USS Trenton (CL-11)

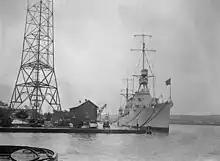
"Trenton" returning from her shakedown cruise in 1924.

On 20 October 1924, while "Trenton" was conducting gunnery drills off the Virginia Capes near Norfolk, powder bags in her forward turret exploded, killing or injuring every member of the gun crew. During the ensuing fire, Ensign Henry Clay Drexler and Boatswain's Mate First Class George Cholister attempted to dump powder charges into the immersion tank before they detonated but failed. Ensign Drexler was killed when the charge exploded, and Boatswain's Mate Cholister was overcome by fire and fumes before he could reach his objective. He died the following day. Both men were awarded the Medal of Honor, posthumously.